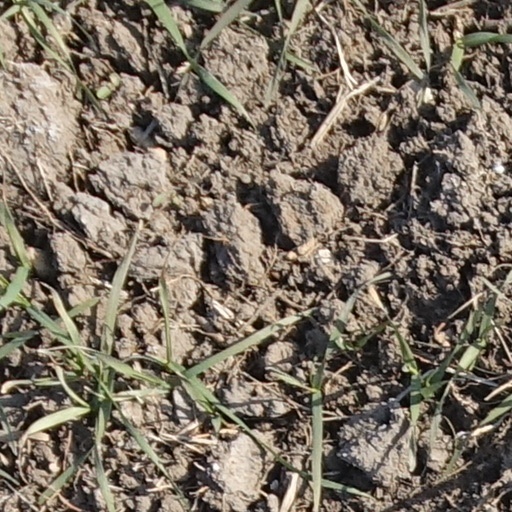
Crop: wheat